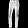
Label: Trouser